The 5 Mrs. Buchanans

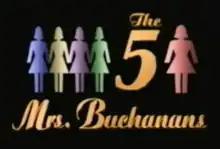

The 5 Mrs. Buchanans is an American television sitcom that aired on CBS from September 24, 1994 to March 25, 1995. Set in the fictional town of Mercy, Indiana, the show centers on the small-town misadventures of four diverse women with one thing in common: their loathing for their monster of a mother-in-law.